Orestes mouhotii

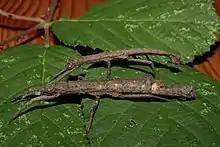
Pair of the still undescribed sister species of "Orestes mouhotii", which is currently called "Orestes" sp. 'Andaman' found on Swaraj Island, in the Andaman Islands

Orestes mouhotii is an insect species belonging to the order of Phasmatodea. Because of its synyonym "Orestes verruculatus", it is the type species of the genus "Orestes". Because of its compact body shape, the species is sometimes referred to as small cigar stick insect.